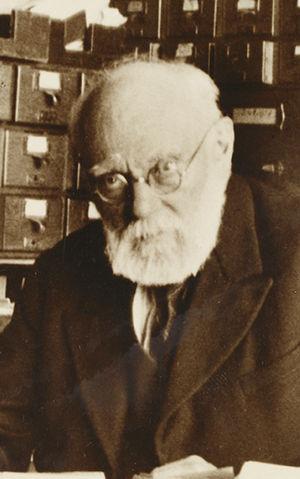
Photographie de Paul Otlet dans son bureau au sein de sa propriété privée, rue Fétis à Bruxelles
Paul Otlet, né le 23 août 1868 et mort le 10 décembre 1944 en Belgique, est un bibliographe, créateur avec Henri La Fontaine de la classification décimale universelle et créateur de l'Office international de bibliographie, aujourd'hui Mundaneum. Fils d'Édouard Otlet, il est à la fois juriste, entrepreneur et auteur ; militant socialiste, pacifiste et critique envers la colonisation. Il a pour ambition de « permettre aux hommes de mieux se connaître, de ne plus avoir peur les uns des autres et de vivre en paix ».